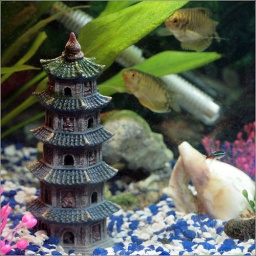
A pair of gold gouramis: female above and male below.A tiny little neon tetra.